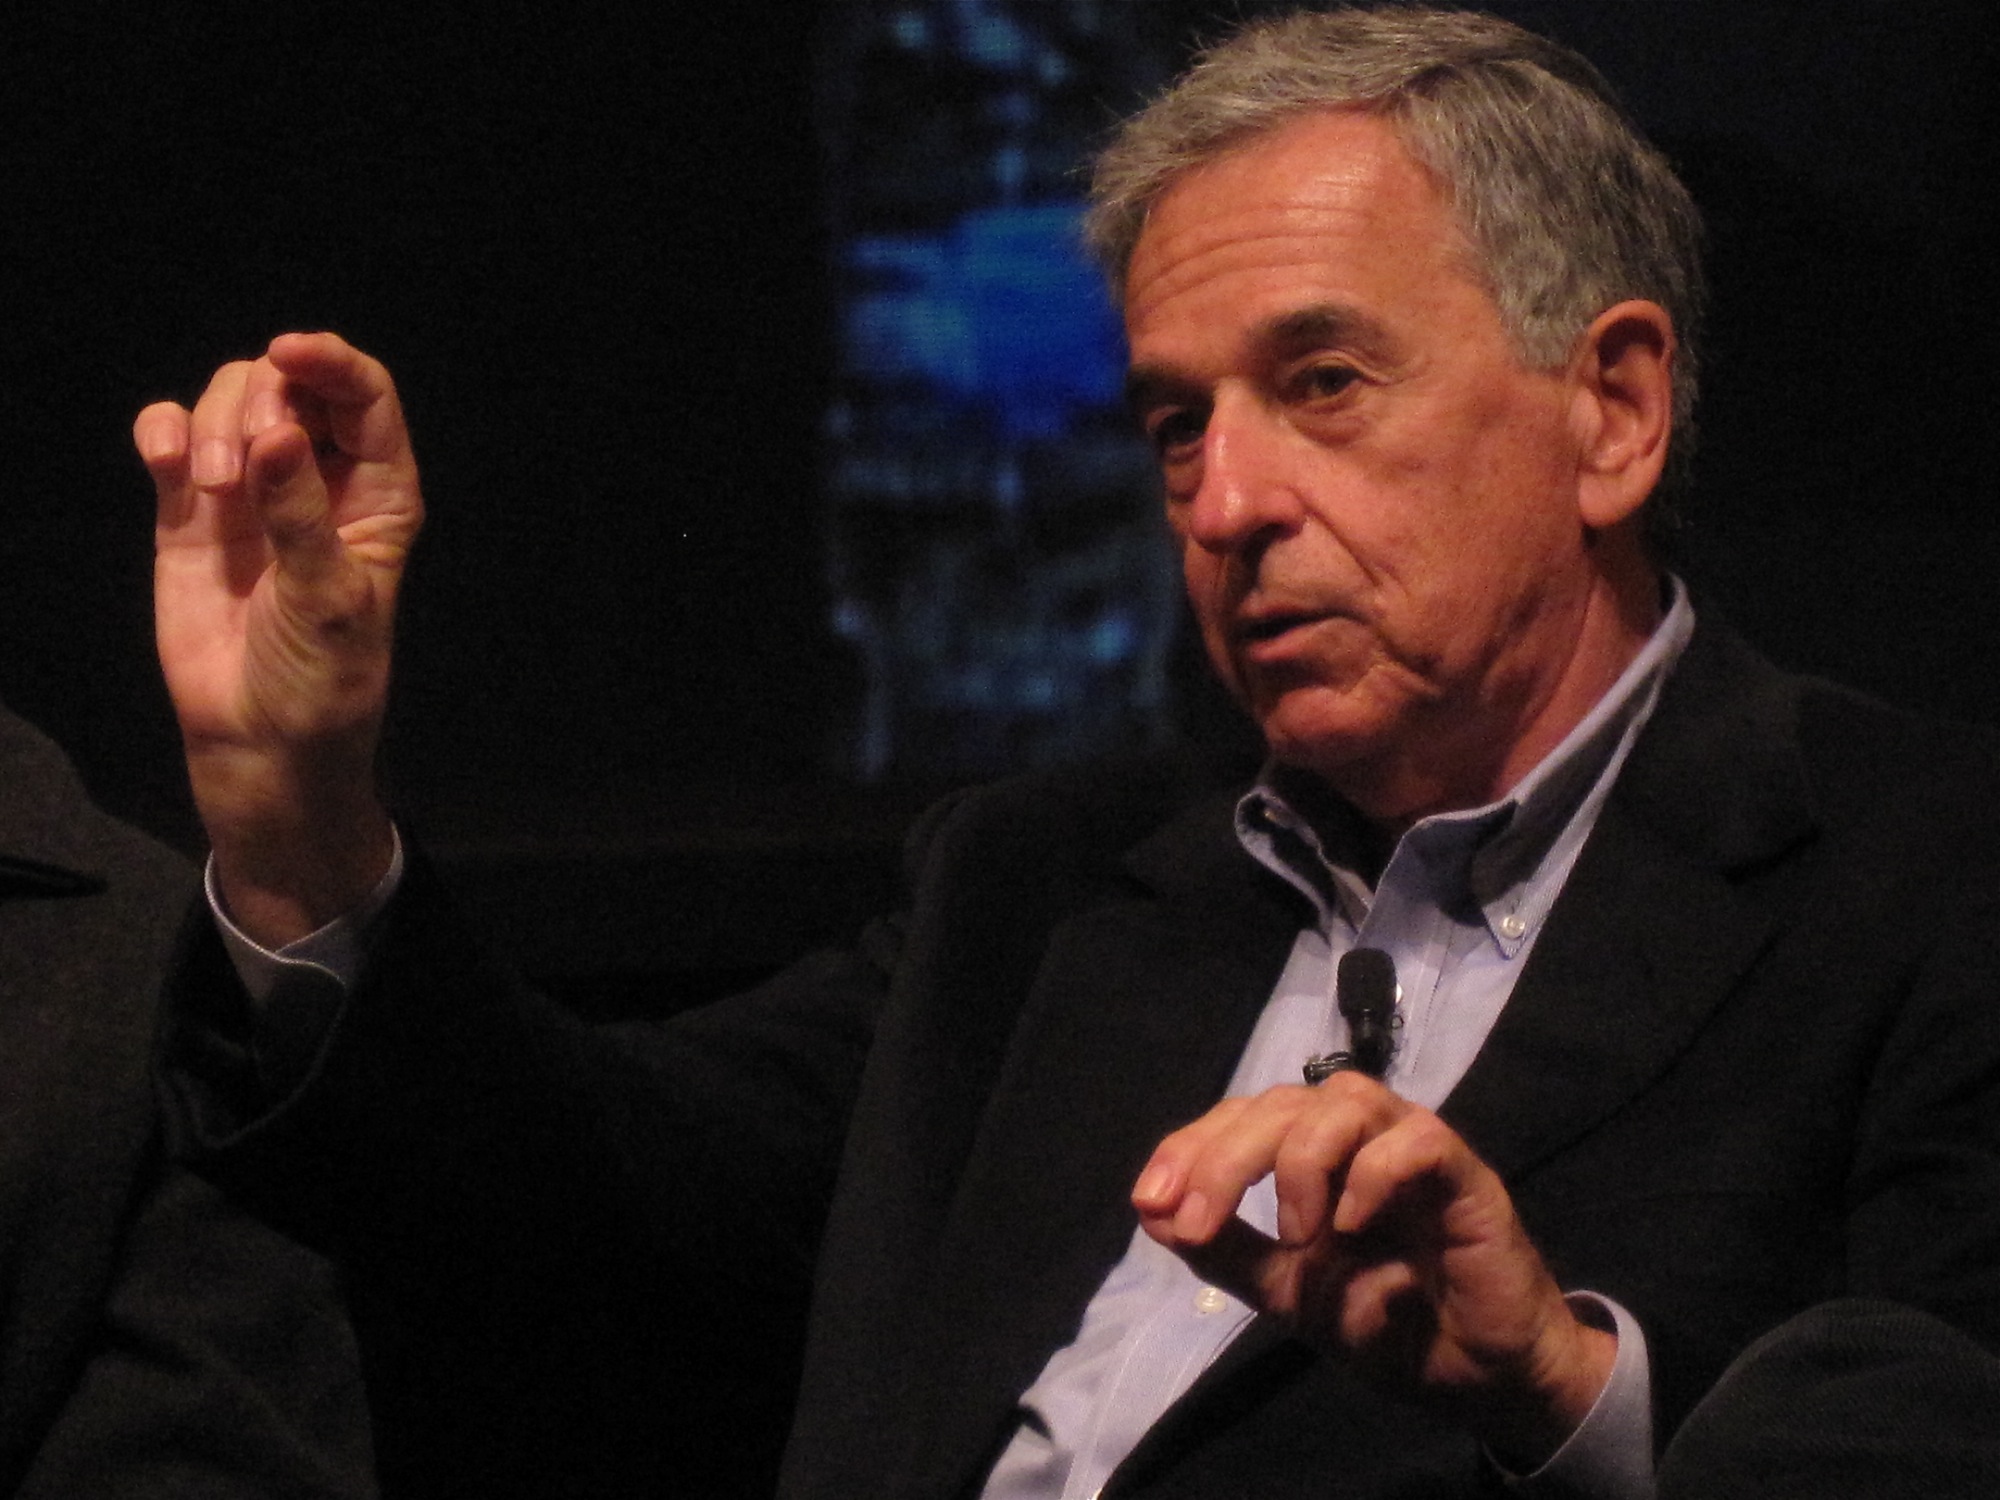
person, audience, speech, pftf, emgelbart